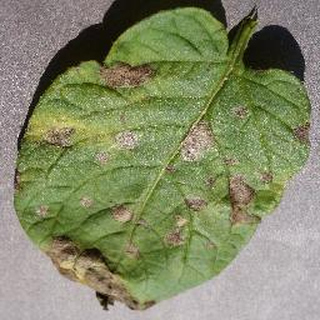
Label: potato_early_blight